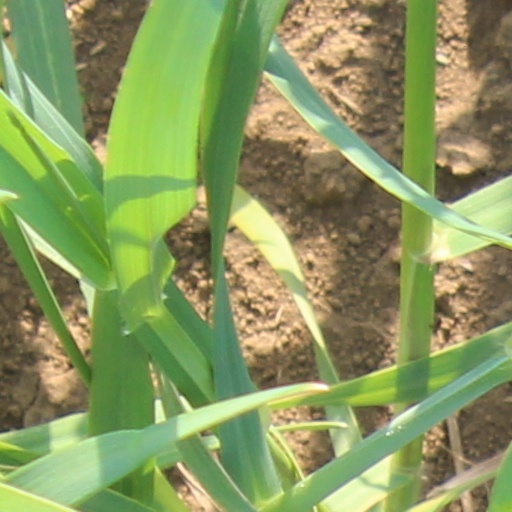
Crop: wheat